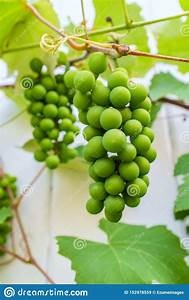
Label: grape